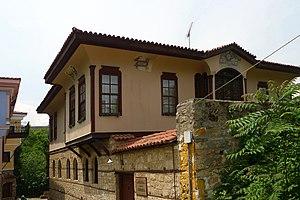
Véria est une ville de Grèce, en Macédoine-Centrale, capitale du district régional d'Imathie, existant depuis l'Antiquité. Berceau de la dynastie antigonide, siège du koinon des Macédoniens, c'est une ville florissante aux époques romaine et médiévale.